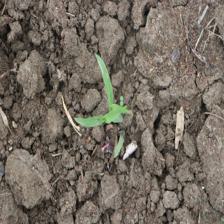
Label: Sorghum